William Gilmore Simms

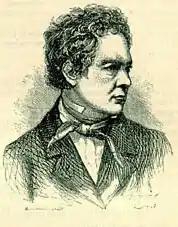
Drawing of Simms

Simms first wrote poetry at the age of eight. In his 19th year, he produced a monody on General Charles Cotesworth Pinckney (Charleston, 1825). Two years later, in 1827, he published "Lyrical and Other Poems and Early Lays". In 1828 he became a journalist as well as editor and part owner of the "City Gazette", a position he held until 1832 when the publication failed. Simms devoted his attention entirely to writing and in rapid succession published "The Vision of Cortes, Cain, and Other Poems" (1829); "The Tricolor, or Three Days of Blood in Paris" (1830); and his strongest long poem, "Atalantis, a Tale of the Sea" (1832). "Atalantis" established his fame as an author.